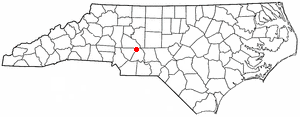
Richfield est une ville américaine située dans le comté de Stanly dans l'État de Caroline du Nord. En 2010, sa population était de 613 habitants.